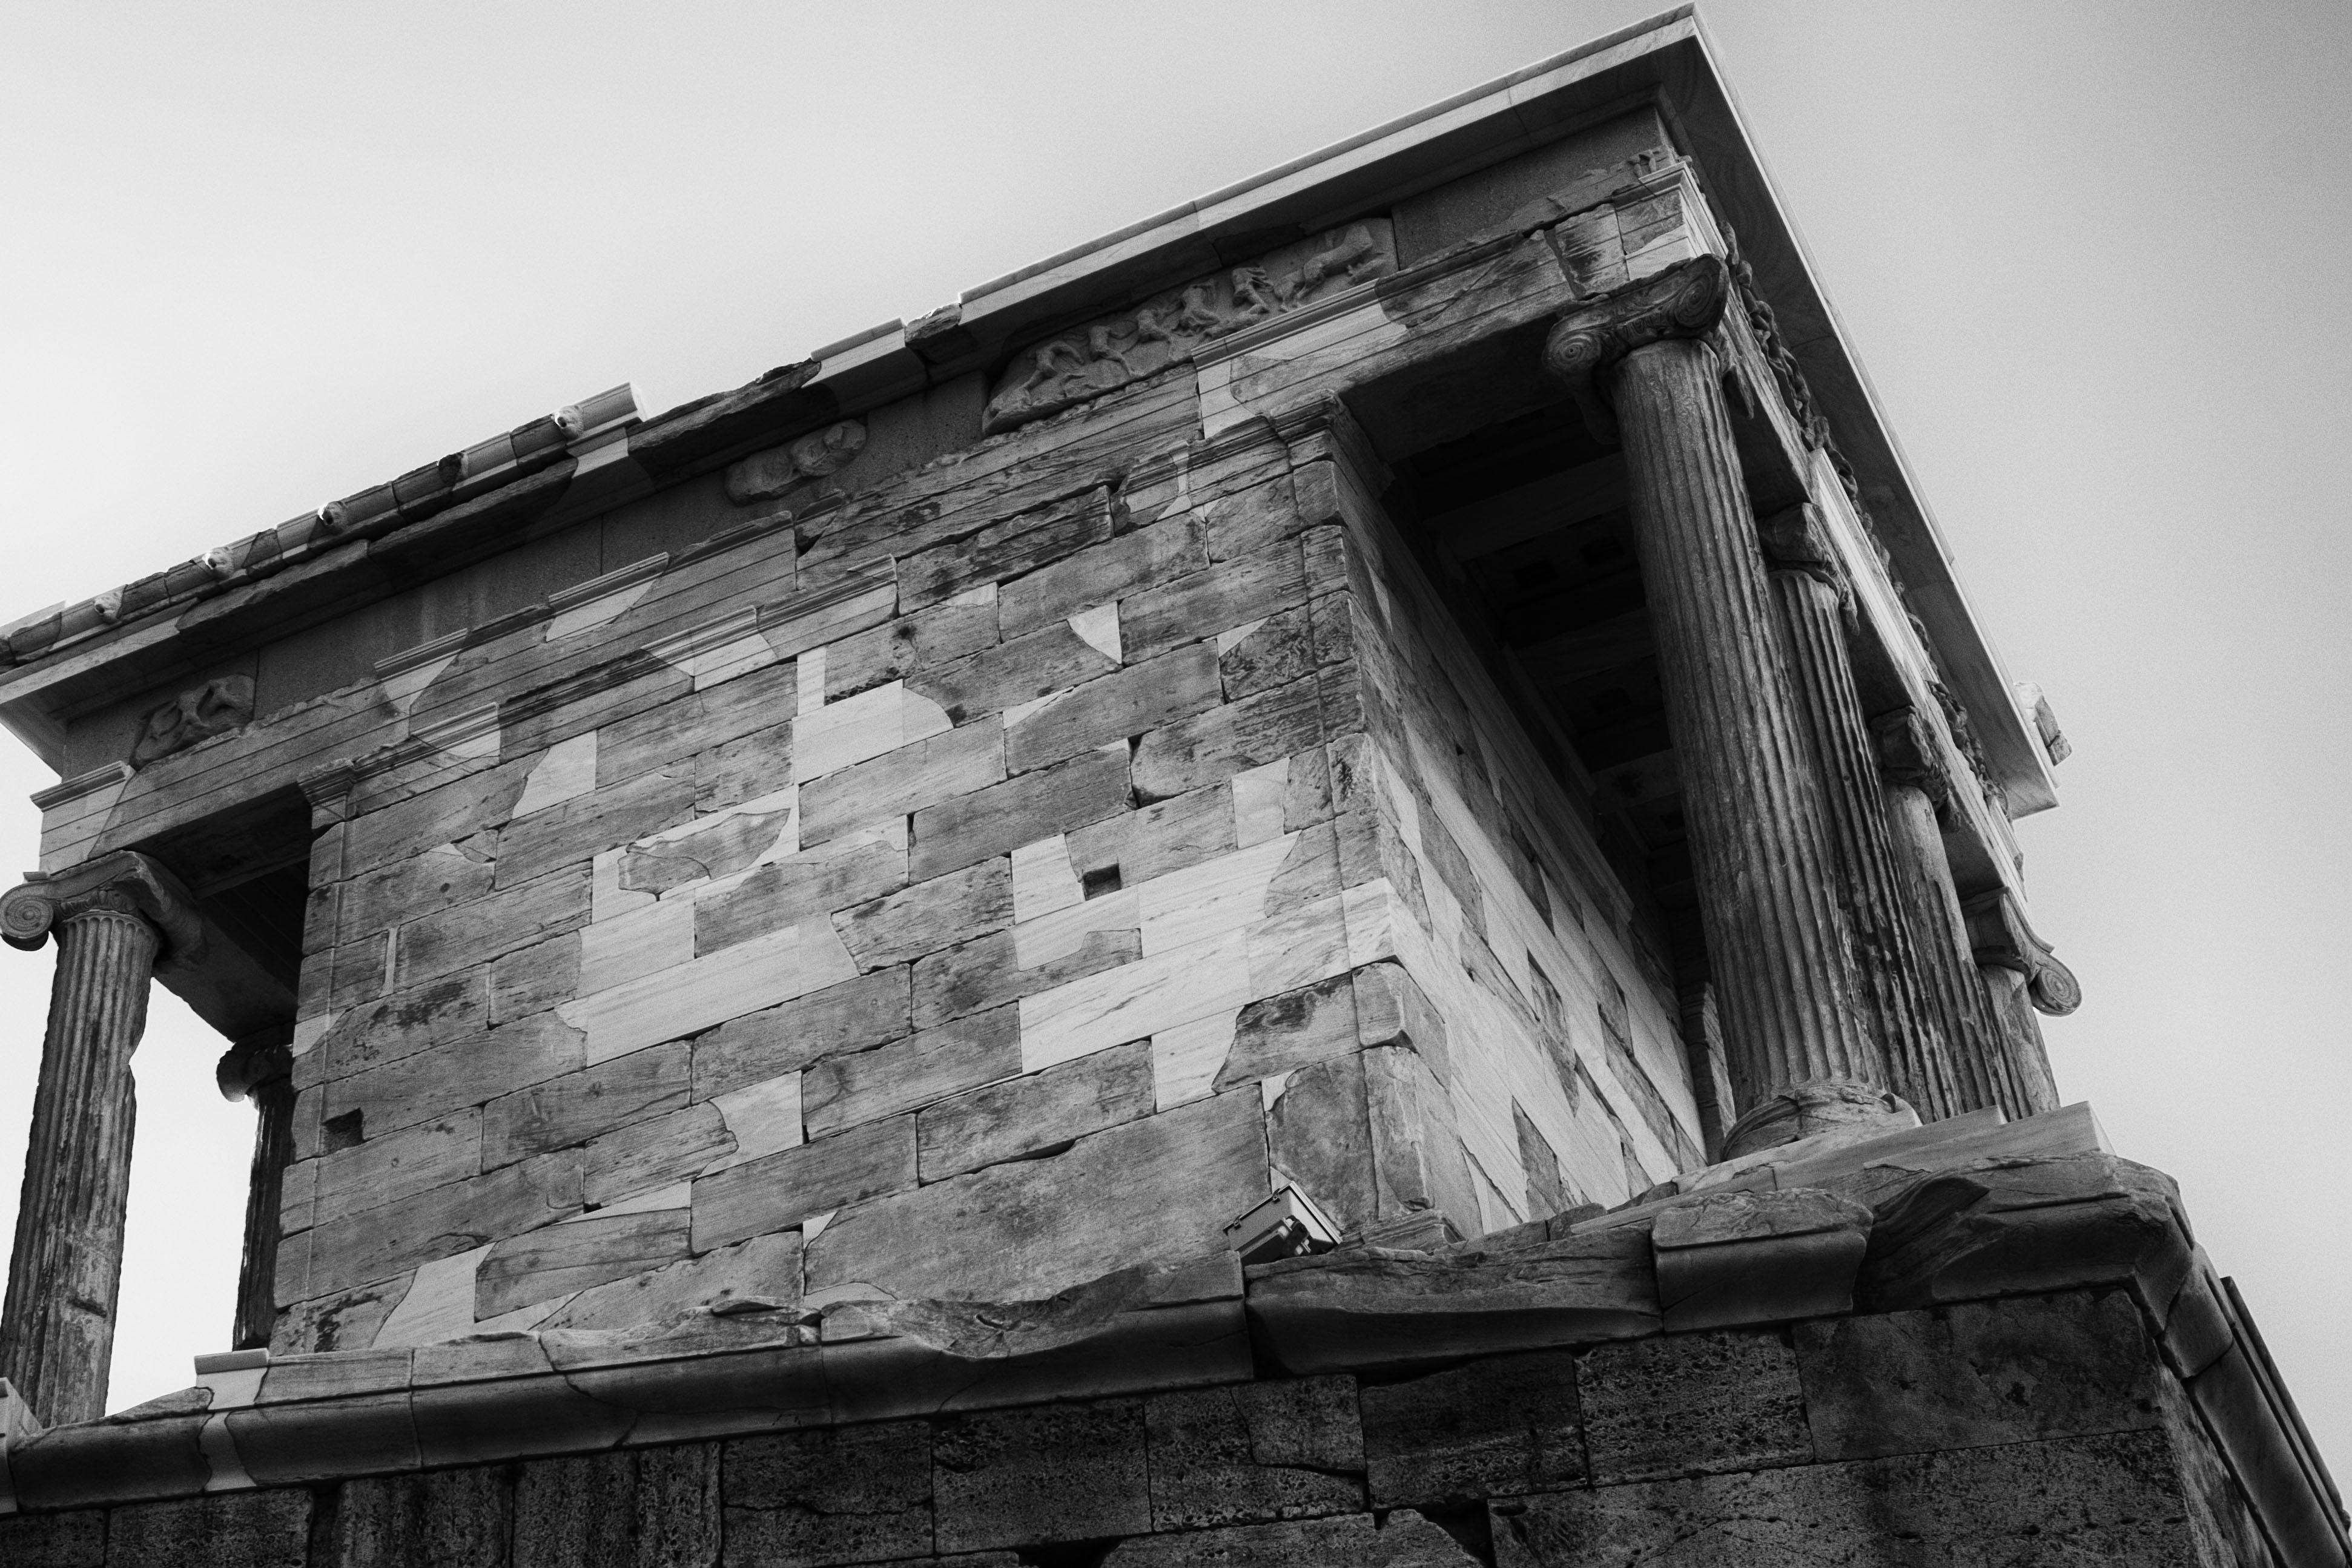
black and white, architecture, wood, white, photography, house, window, urban, wall, travel, fujifilm, facade, black, monochrome, bw, blackwhite, ruins, photograph, greece, fuji, shape, fujix, fujixe1, athens, urban area, monochrome photography